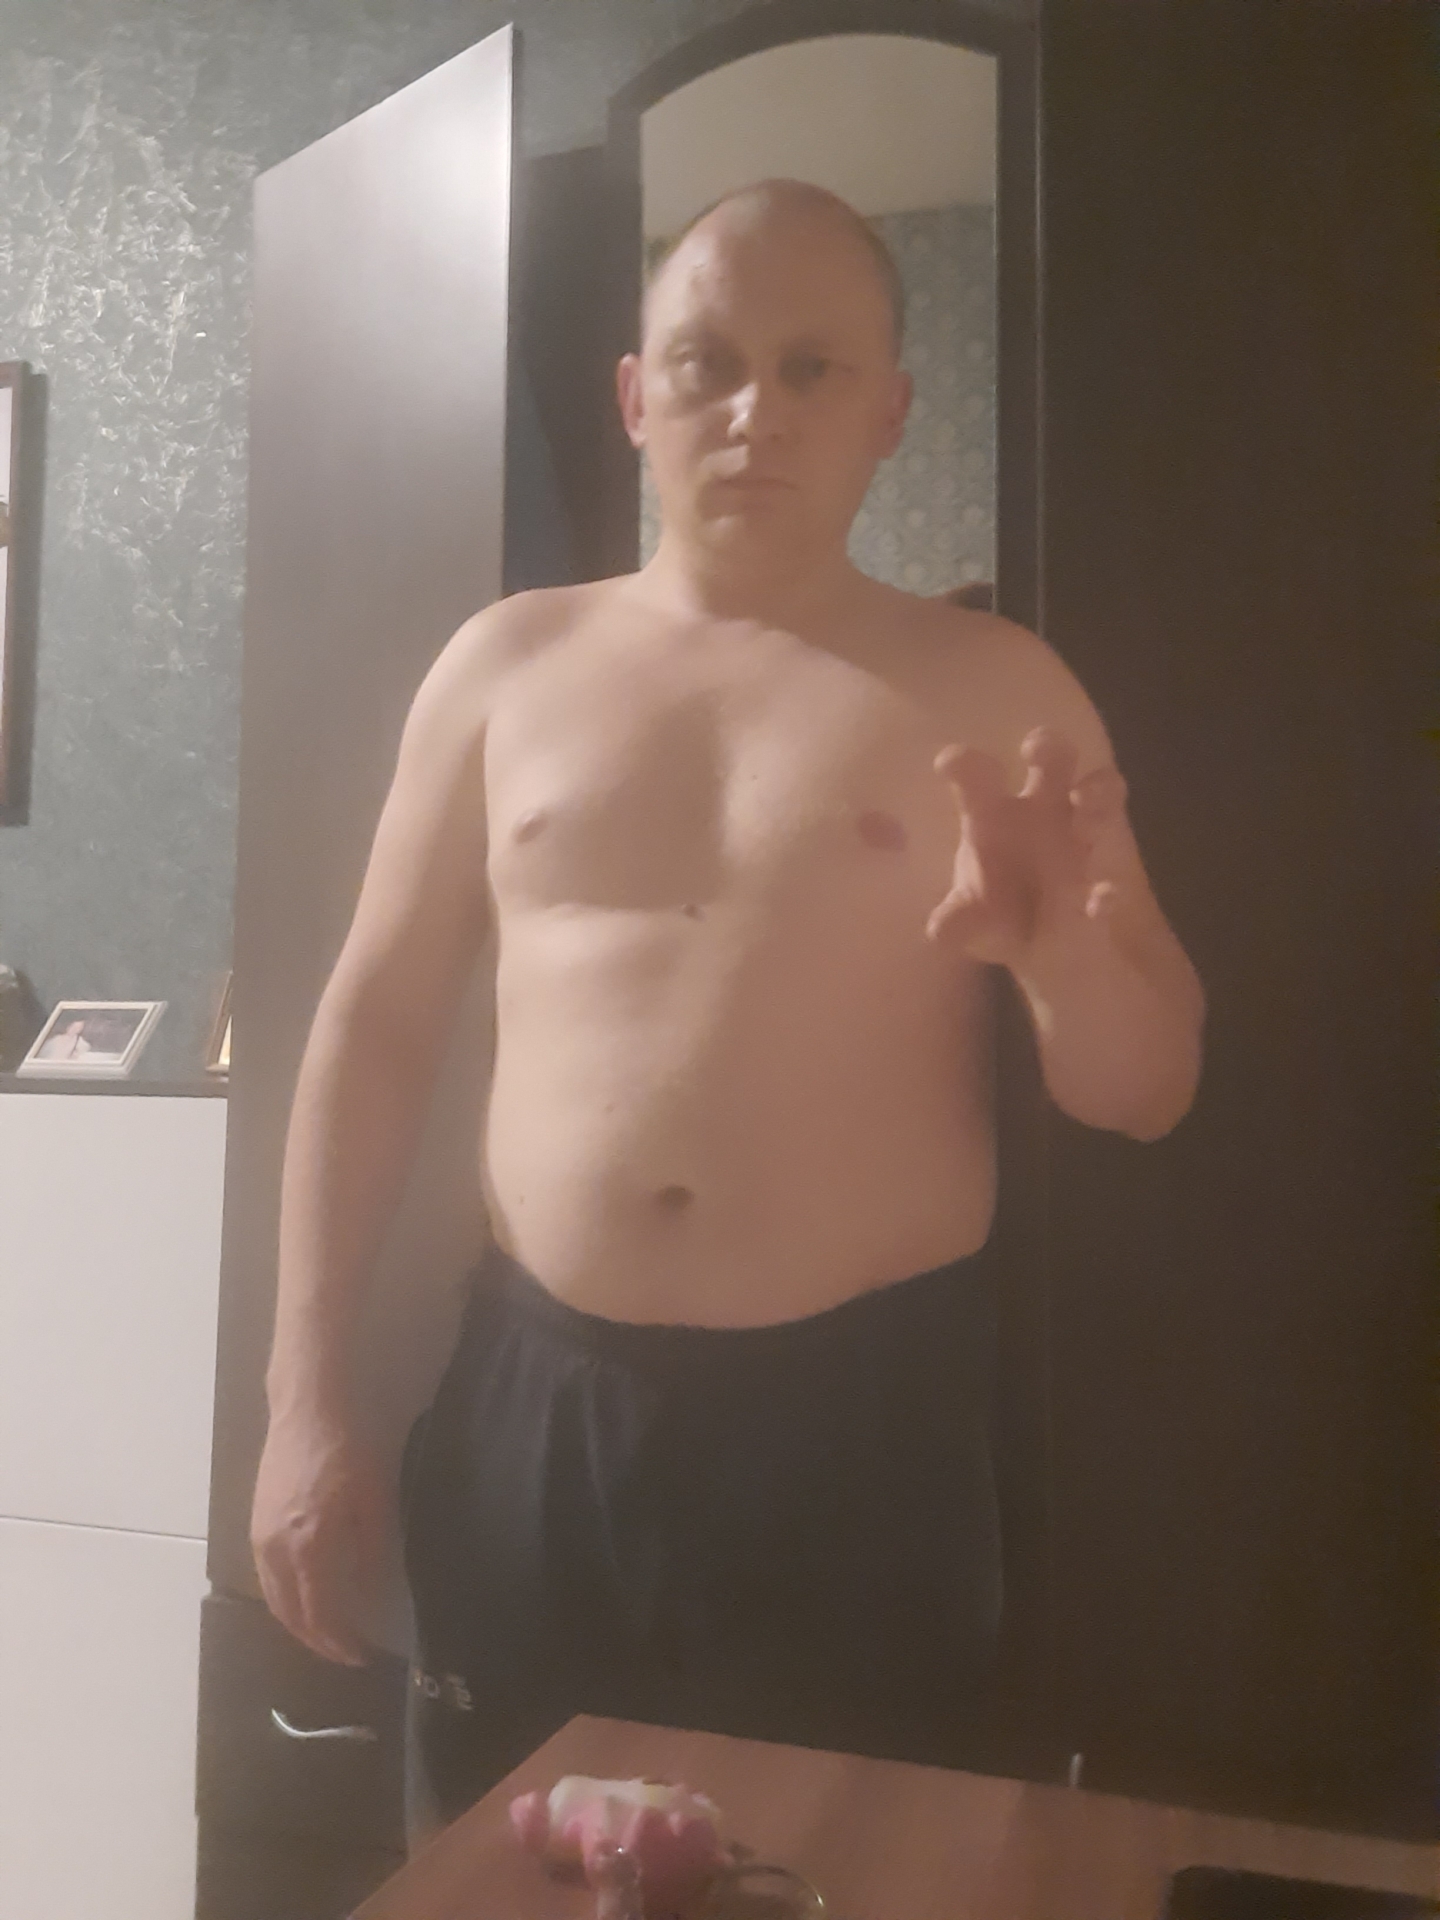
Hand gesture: grabbing